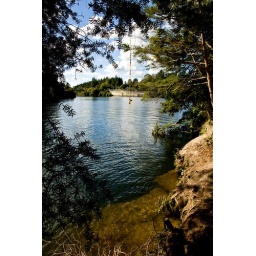
A Favourite swimming place above the hydro-dam at Lake Arapuni on the Waikato River, New Zealand.20mins from home in Tirau.